North Ryde

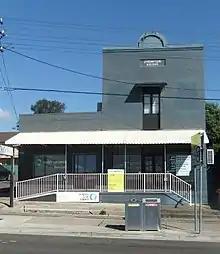
Thompson's Shop in Cox's Road was built in 1904.

During World War II, a substantial army base, the 3rd Australian Ordnance Army Vehicle Park was located in North Ryde, bounded by Epping, Wicks, Cox's and Blenheim Roads. Substantial numbers of Jeeps, tanks, transports, emergency motorcycles, generator sets and searchlights, and various military vehicles and equipment were located there, along with heavy transport workshops, personnel and barracks.